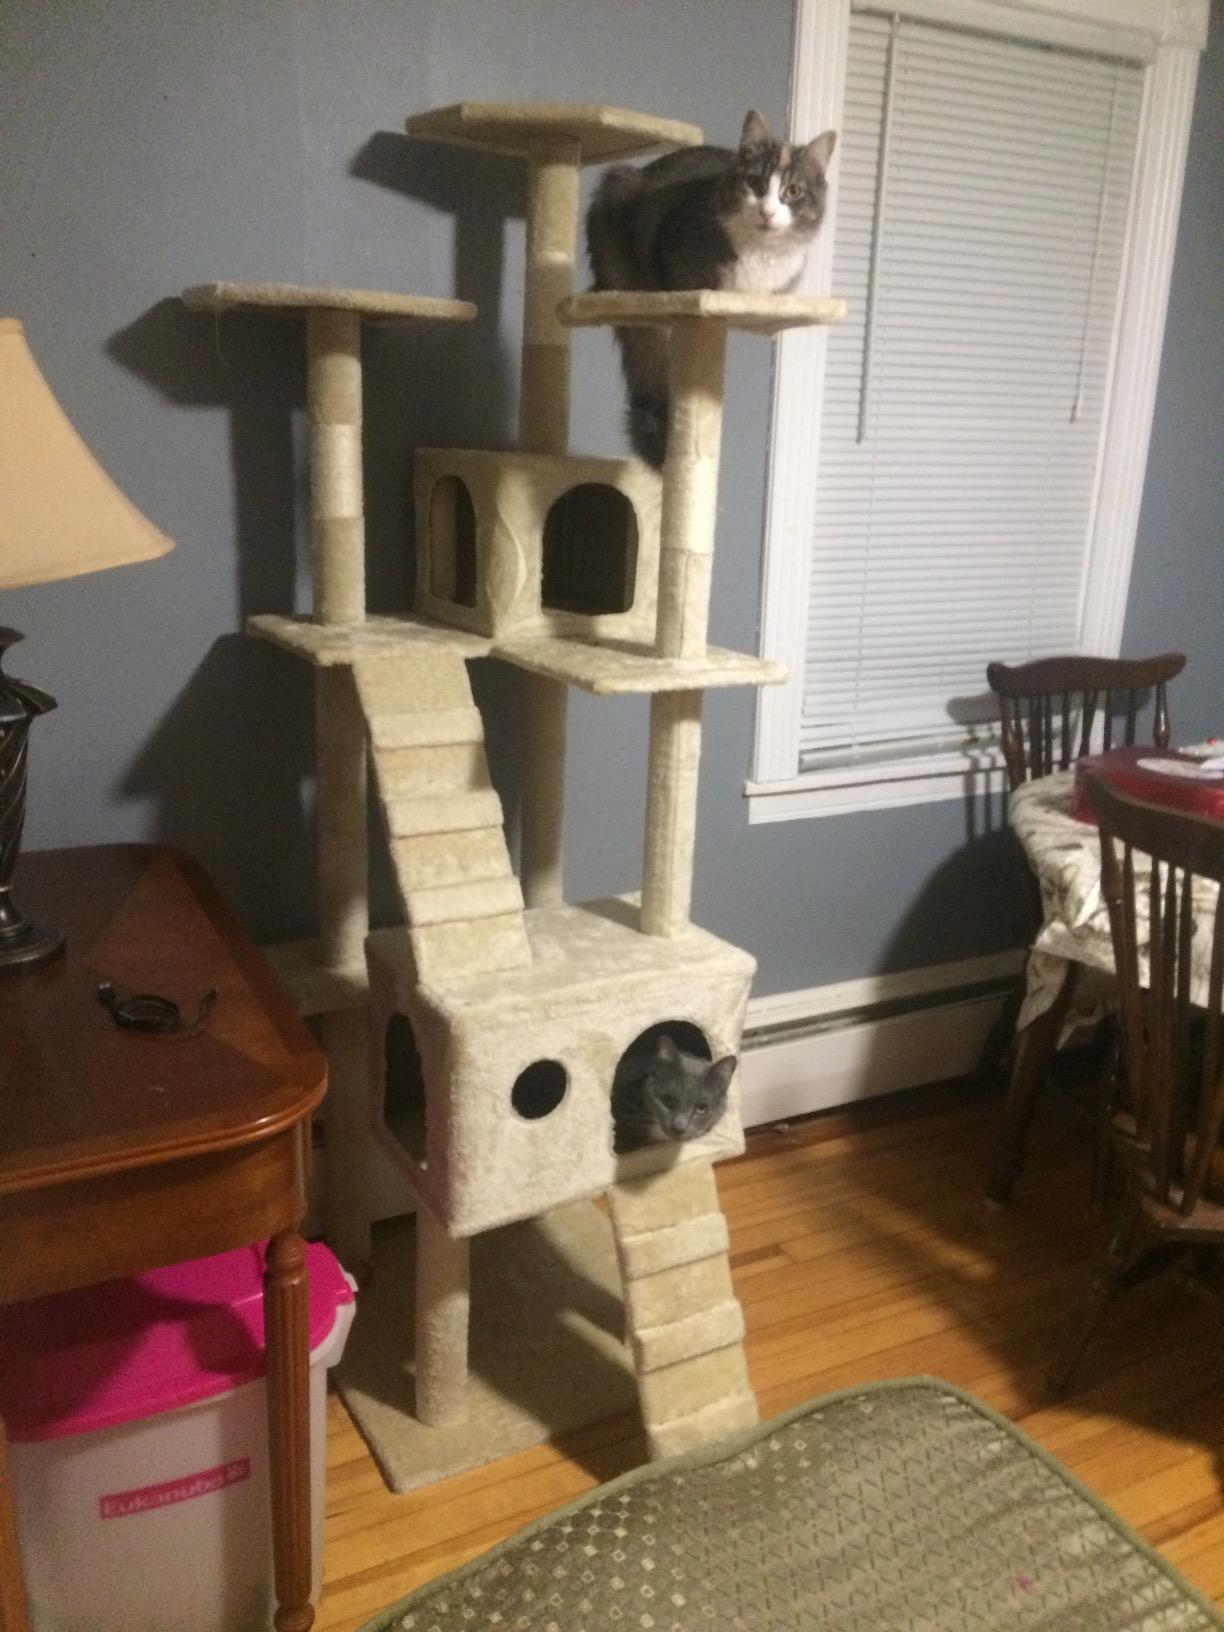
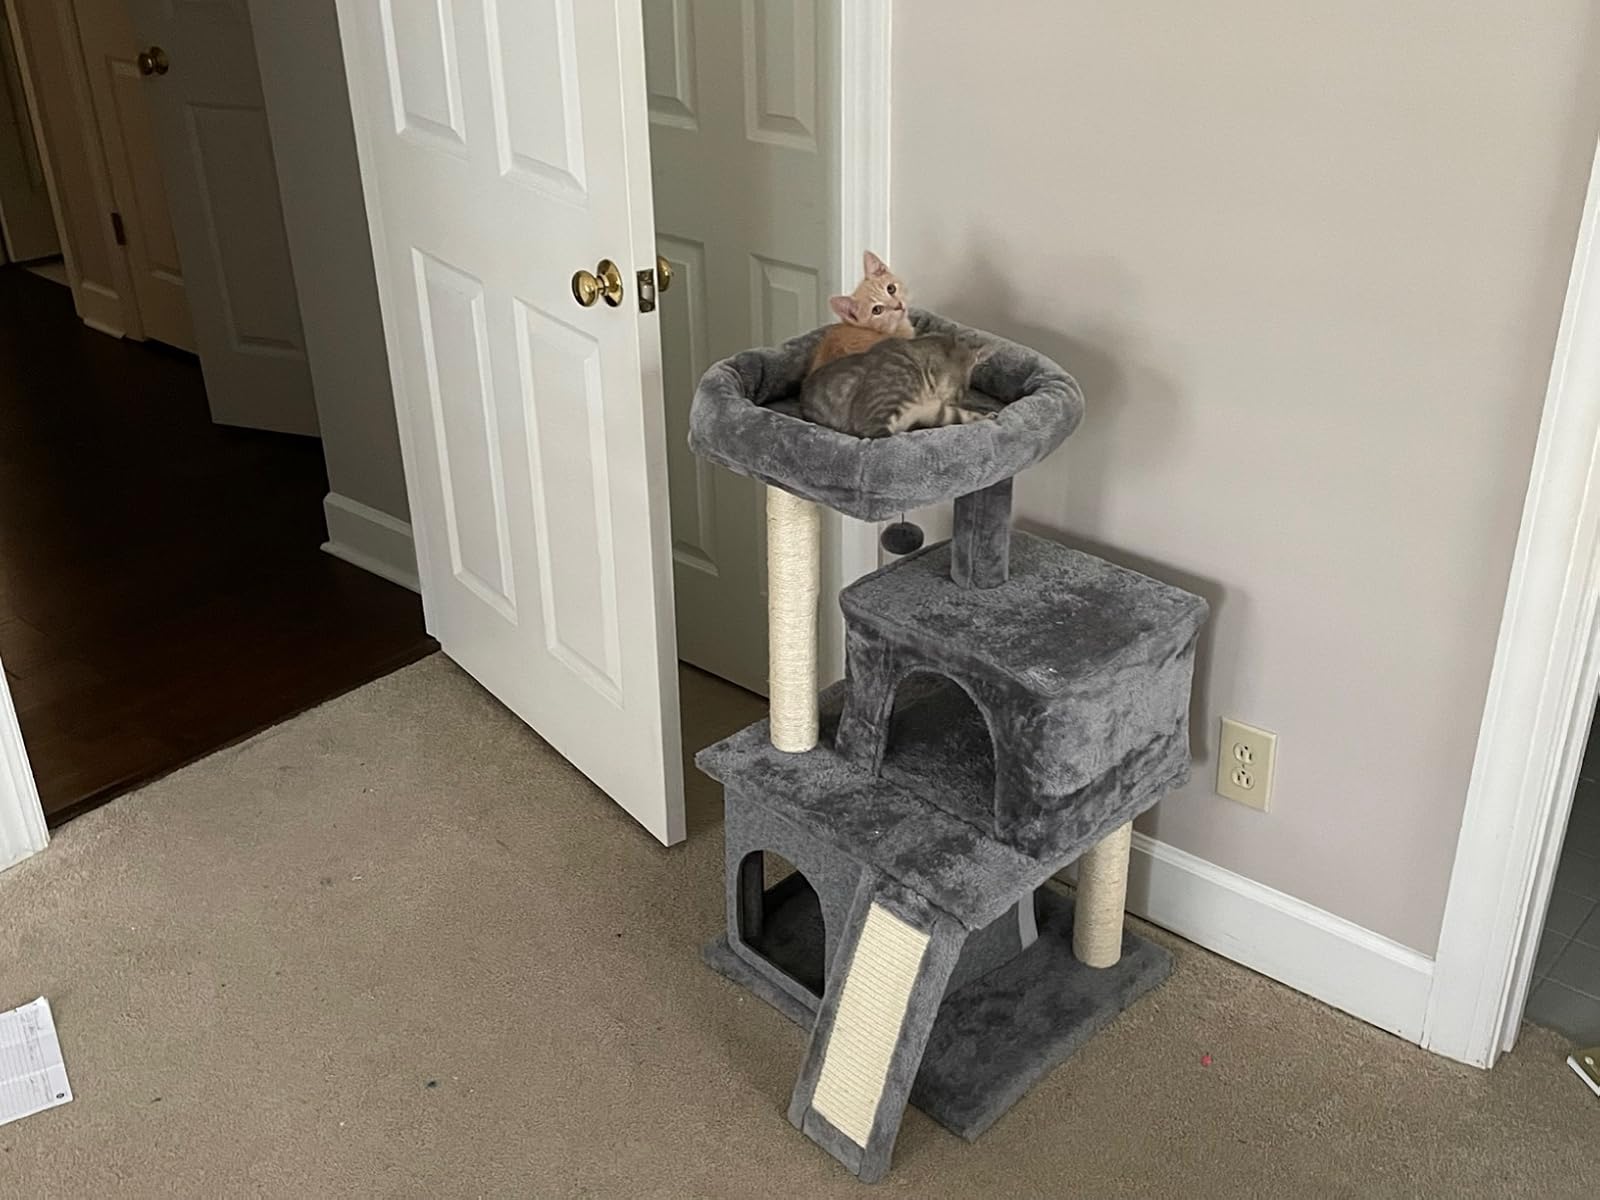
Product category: items_cat tree
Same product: no